William Reeve (bishop)

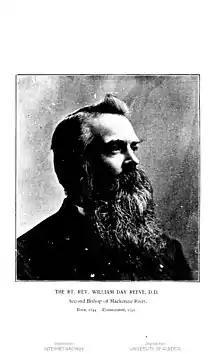
Photo circa 1896

He was born in Harmston on 3 January 1844 and educated at the CMS College, Islington going to Canada in 1868. He was ordained in 1868 and served at Fort Simpson from 1869 until he became Archdeacon of the Chipewyan in 1889. In 1891 he became Bishop of Mackenzie River, a post he held until 1907. Thereafter he was an Assistant Bishop in the Diocese of Toronto. He died on 12 May 1925.